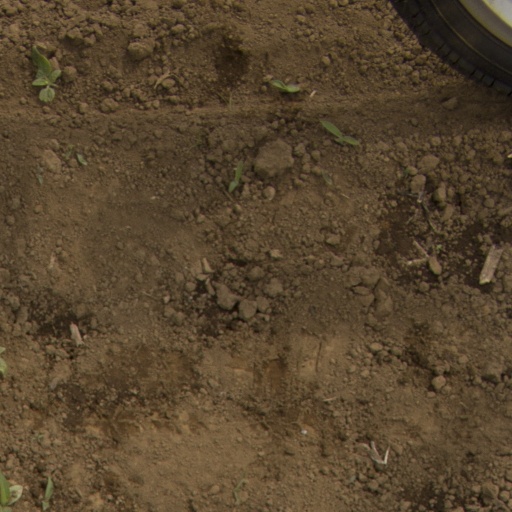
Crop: Jerusalem artichoke